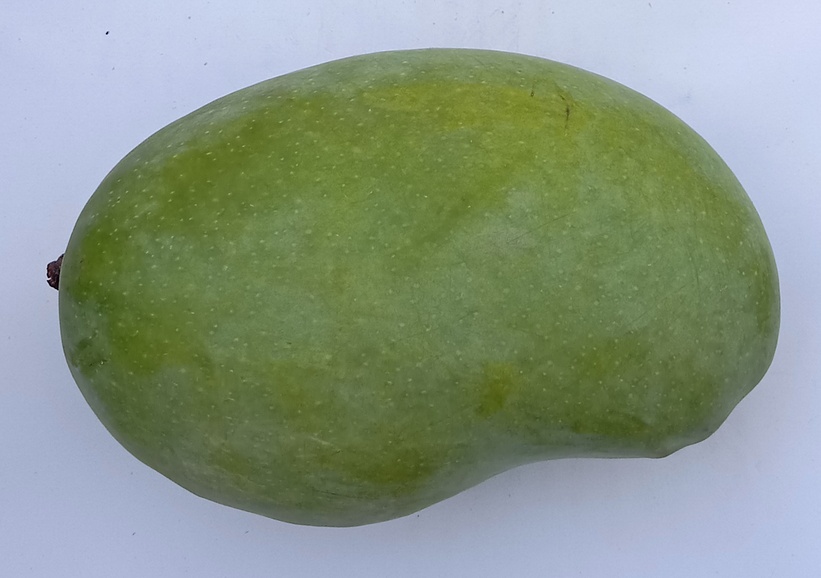
Mango variety: Chaunsa (White)